Organic memory

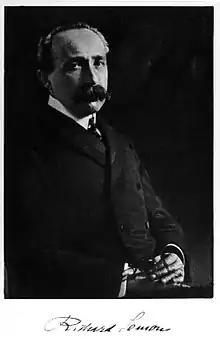
The German biologist Richard Semon linked organic memory to heredity.

German physiologist Ewald Hering first suggested the idea of organic memory in an 1870 lecture for the Imperial Academy of Science in Vienna. Hering took influence from the idea of inheritance of acquired characteristics and suggested that memories could be passed on through generations by germ cells.